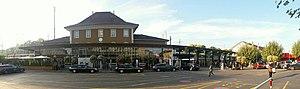
Gare de Morges vue de la place
La gare de Morges est une gare ferroviaire de Suisse, qui se trouve sur la ligne Lausanne–Genève. Elle se situe sur le territoire de la commune de Morges, dans le canton de Vaud.